The Swordsman (1974 film)

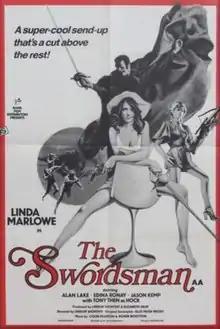

The Swordsman, also known as "Zapper's Blade of Veangeance," is a 1974 British action film directed by Lindsay Shonteff and starring Linda Marlowe, Alan Lake and Edina Ronay. It is a sequel to "Big Zapper" (1973) and follows the adventures of female private detective Harriet Zapper.